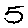
Label: 5